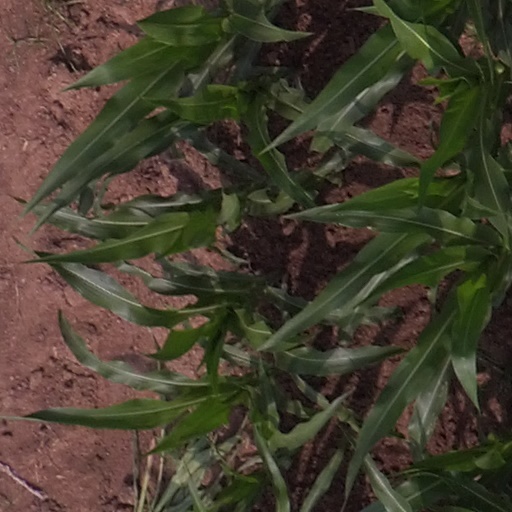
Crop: maize; corn